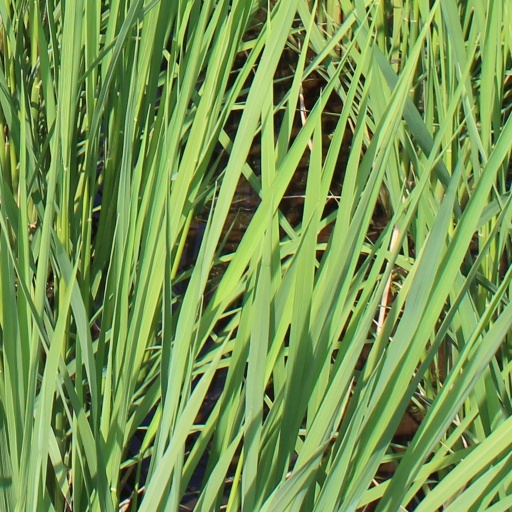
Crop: rice